Palisades (band)

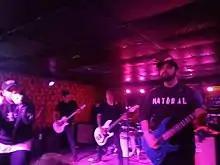
Palisades in 2016

Palisades was an American rock band from Iselin, New Jersey. Formed in 2008 as Marilyn Is Dead, they changed their name to Palisades in August 2011 and signed to Rise Records. Palisades has released five studio albums; "Outcasts" in 2013, "Mind Games" in 2015, a self-titled album in 2017, "Erase the Pain" in 2018, and their most recent "Reaching Hypercritical" on 22 July 2022. They also have one self-released album under their previous name.